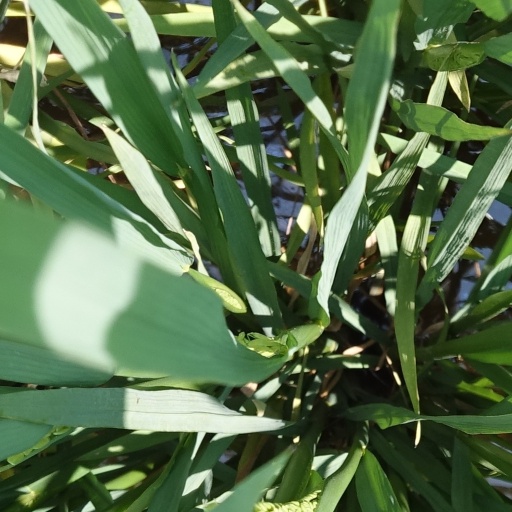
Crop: rice